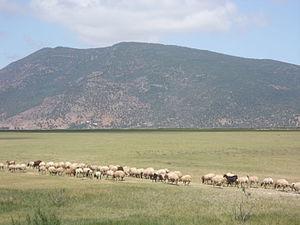
L'agriculture en Tunisie est un secteur économique très important. En 2012, il génère 8,5 % — 11,5 % si l’on ajoute l’agroalimentaire — du PIB national et assure 15 % des emplois.